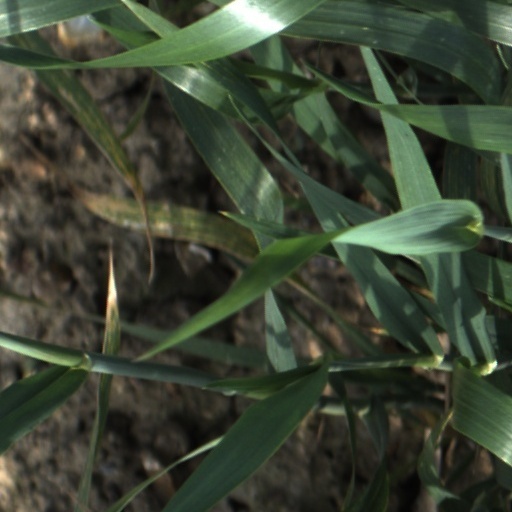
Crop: wheat